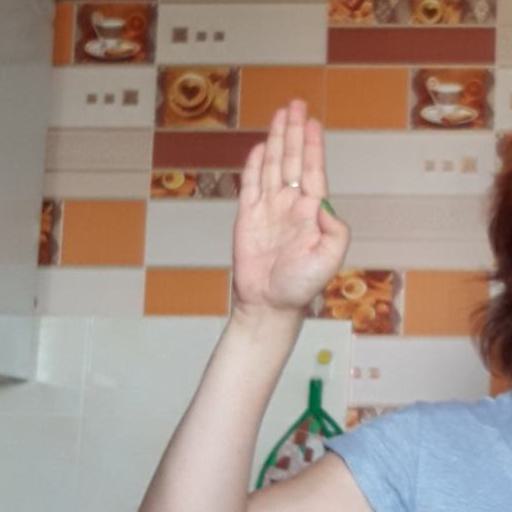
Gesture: stop